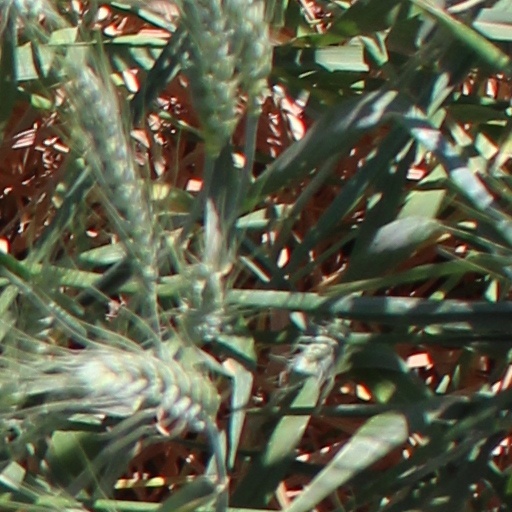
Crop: wheat